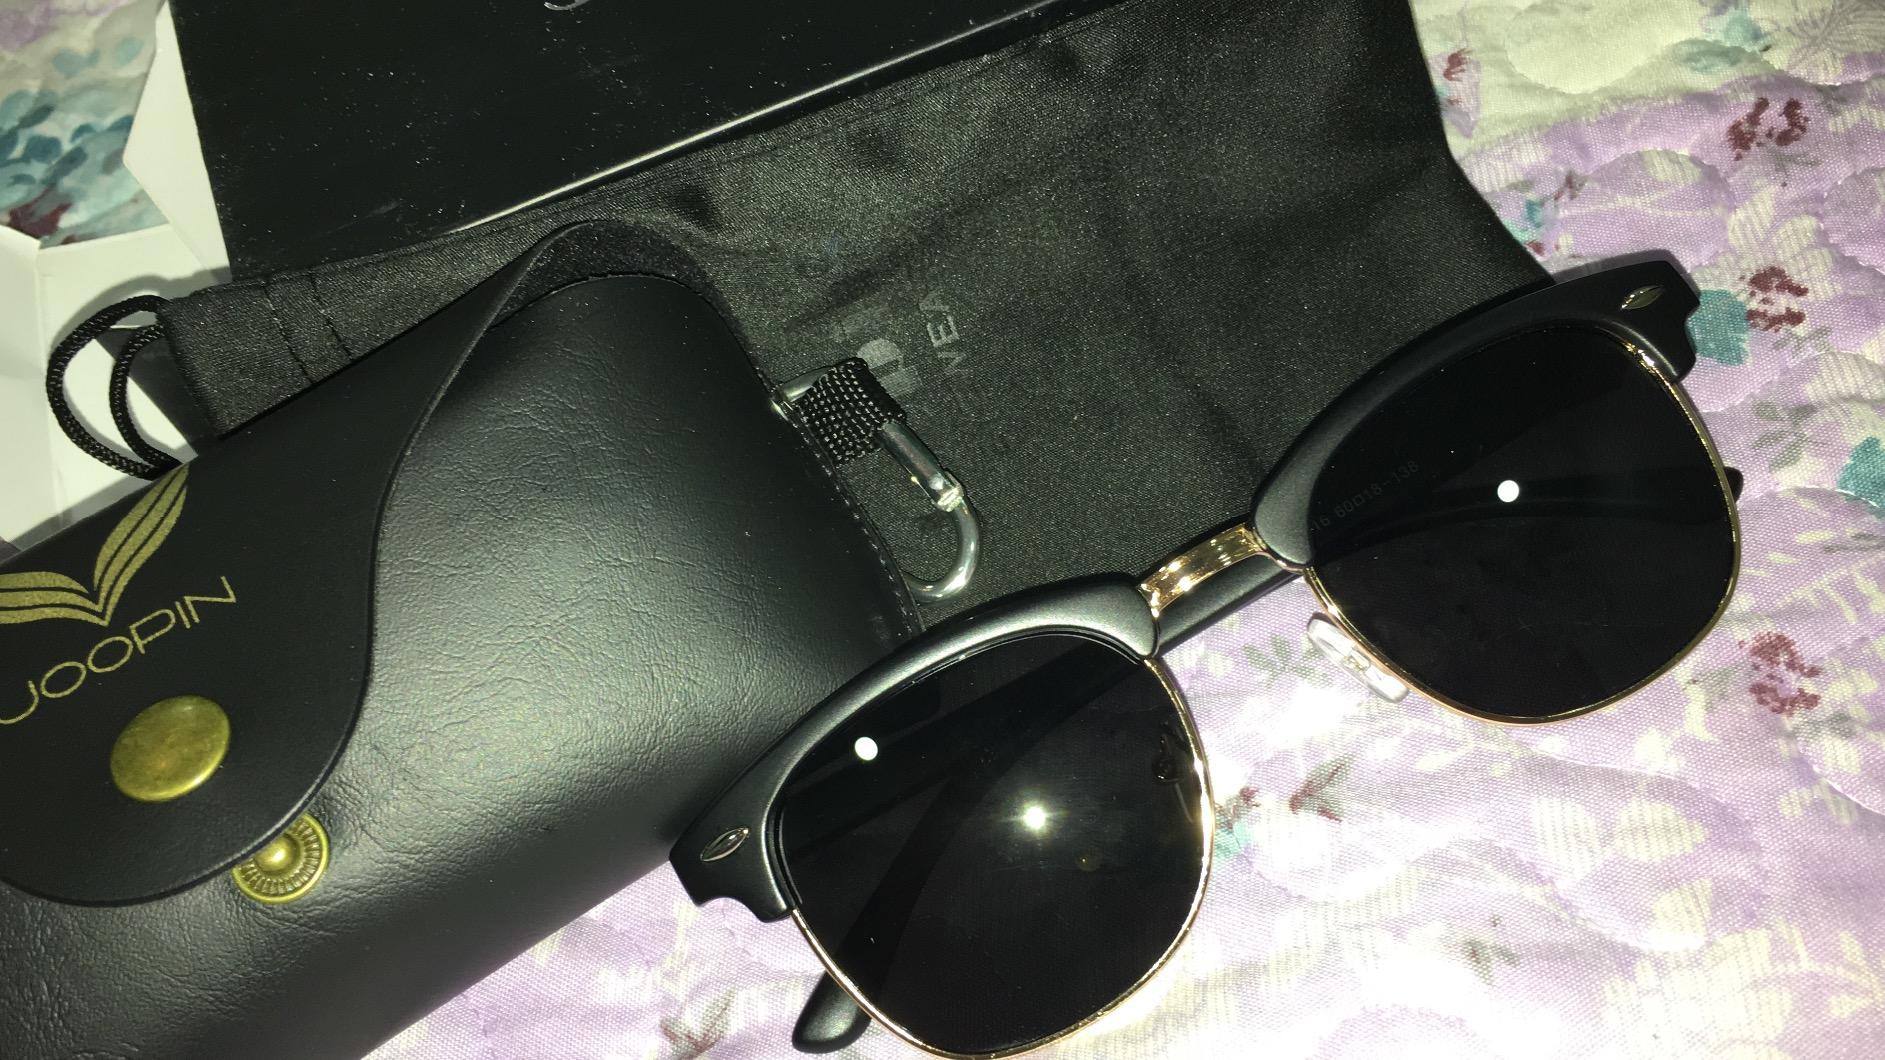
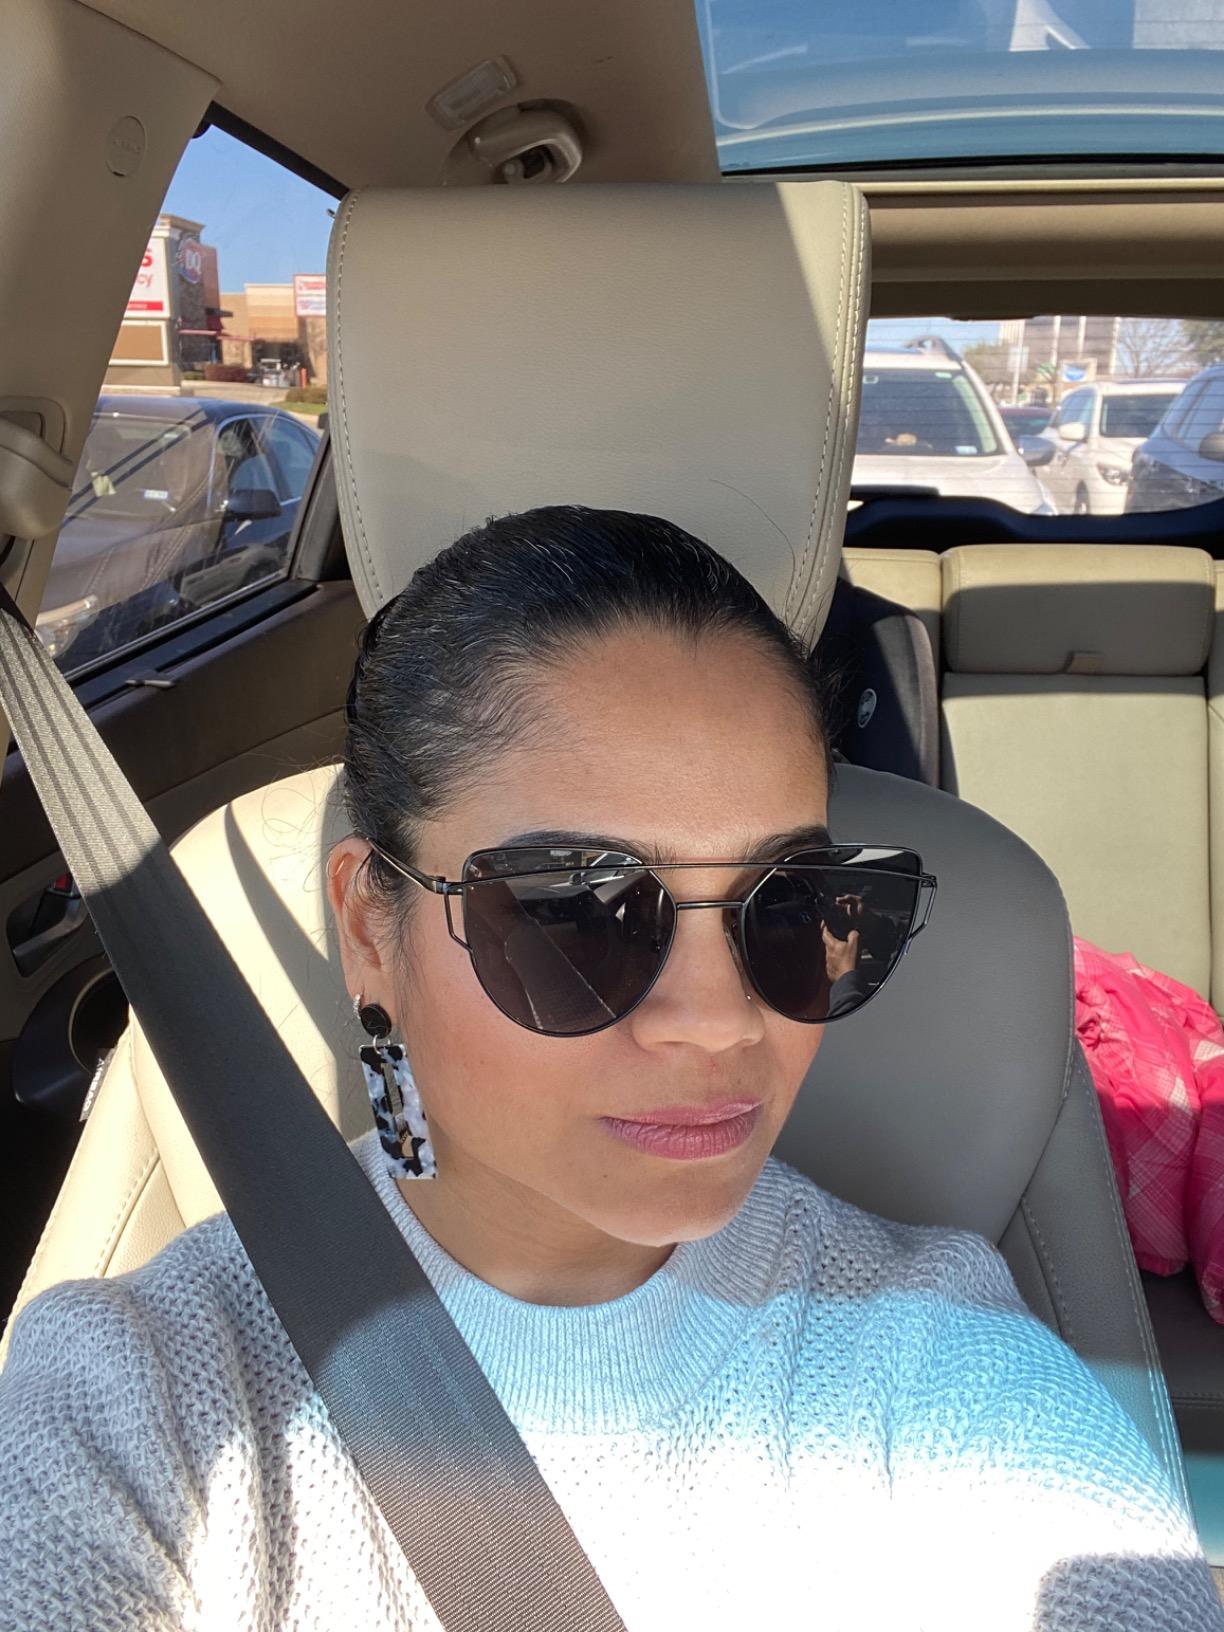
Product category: accessories_sunglasses
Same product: no